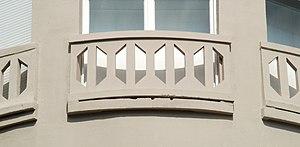
Belgique - Bruxelles - Place Georges Brugmann n°12-18 - architecte Paul Picquet - Immeuble à appartements de style Art Déco (1928-1929)
Paul Picquet est un architecte belge du début du XXᵉ siècle représentatif du style Beaux-Arts.